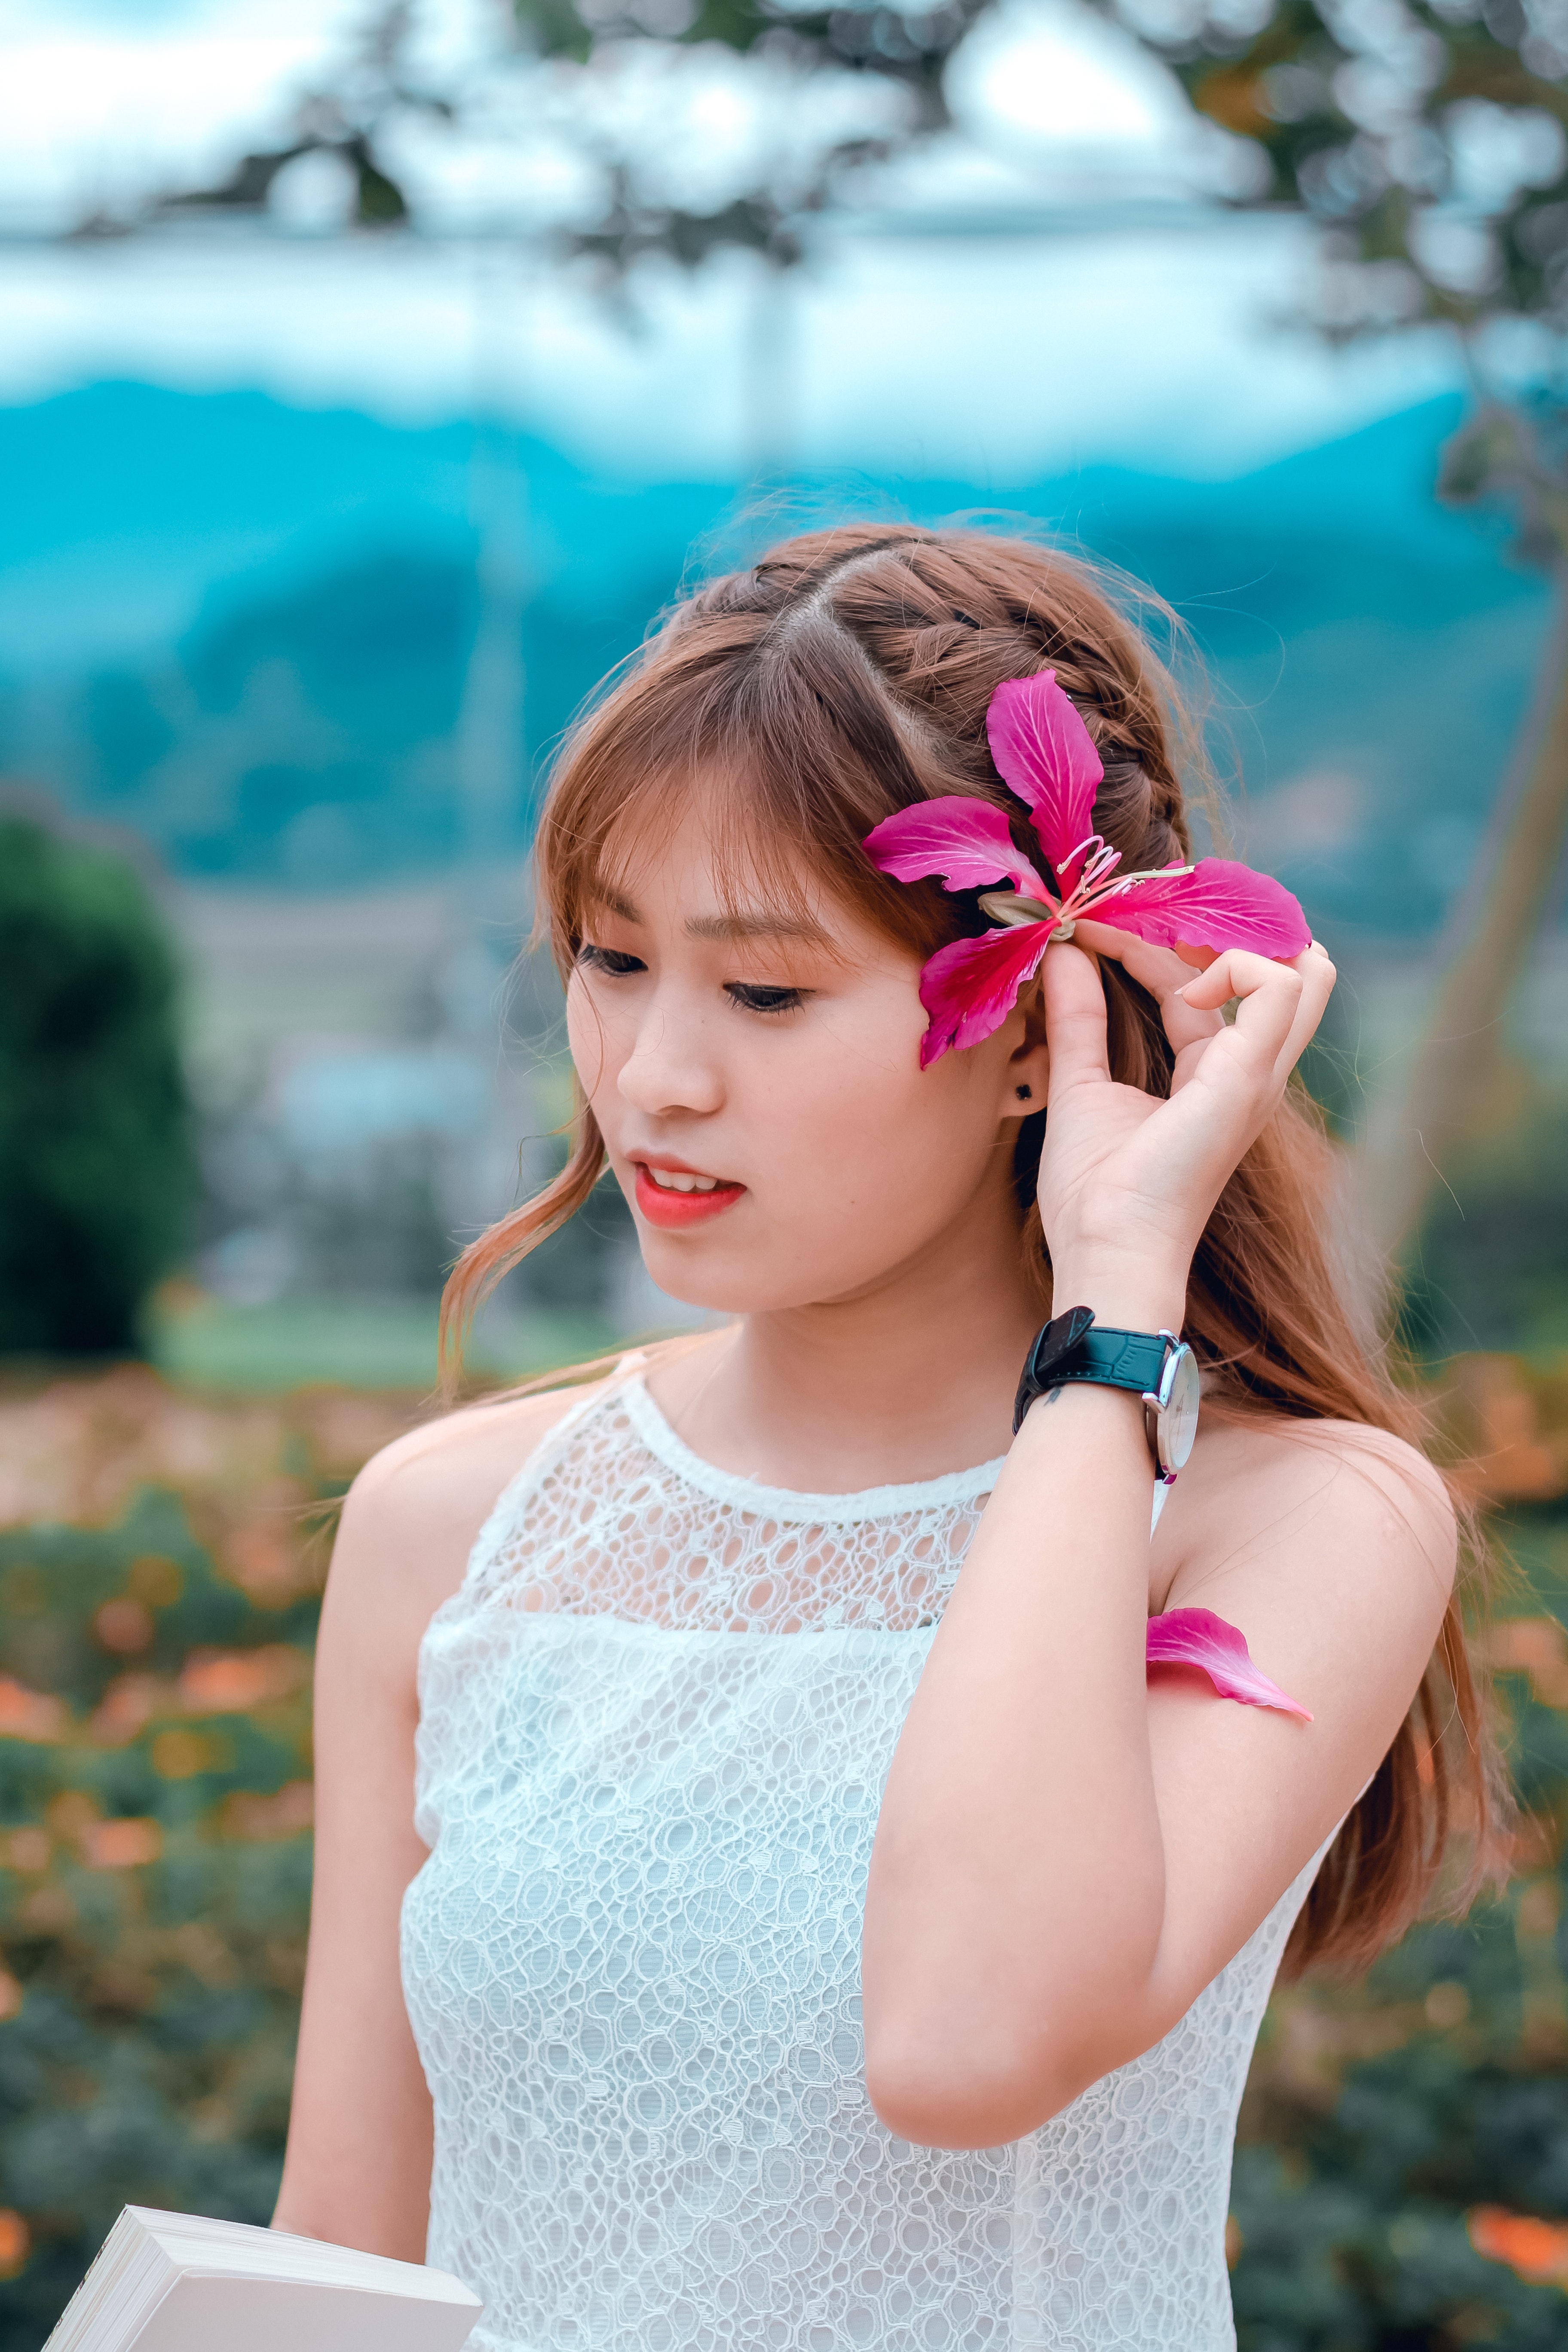
hair, photograph, pink, skin, beauty, hairstyle, child, shoulder, snapshot, summer, photography, hair accessory, spring, dress, long hair, flower, neck, plant, happy, fashion accessory, ear, petal, headpiece, vacation, brown hair